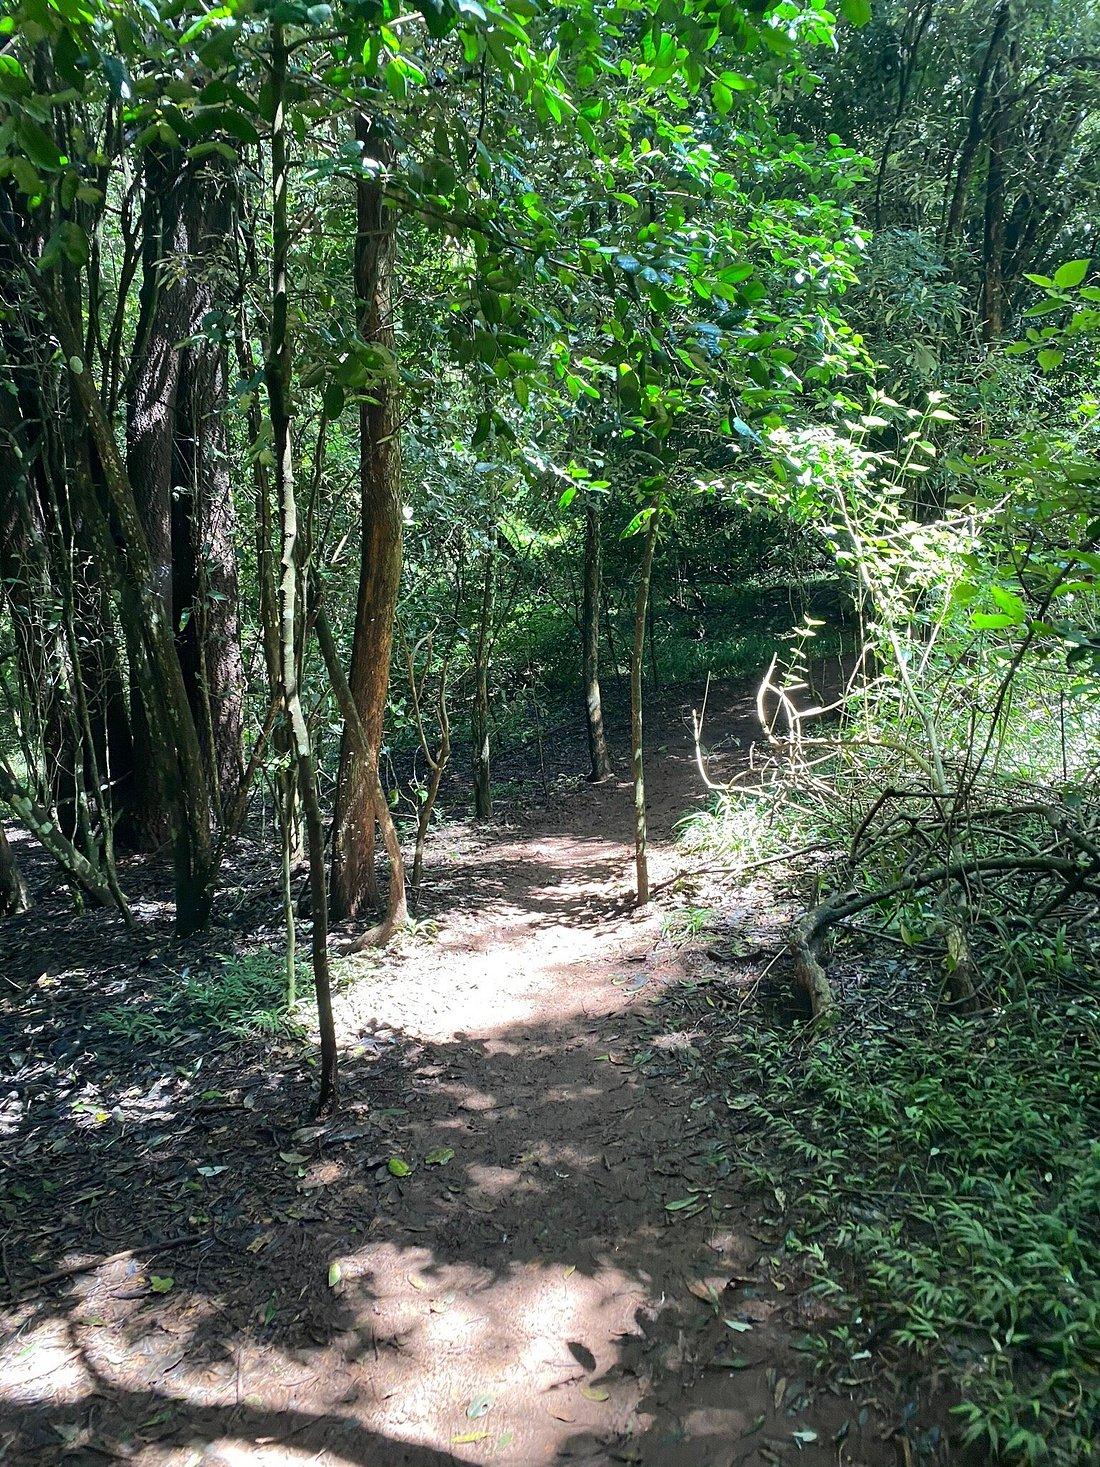
Njia ya watembea kwa miguu imepita katikati ya msitu, ulioshamiri majani mengi na miti mikubwa, ikiwa ni ishara ya kwamba usiku kunakuwa na giza nene.